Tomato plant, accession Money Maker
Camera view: vertical (180 deg); turntable rotation: 30 degrees
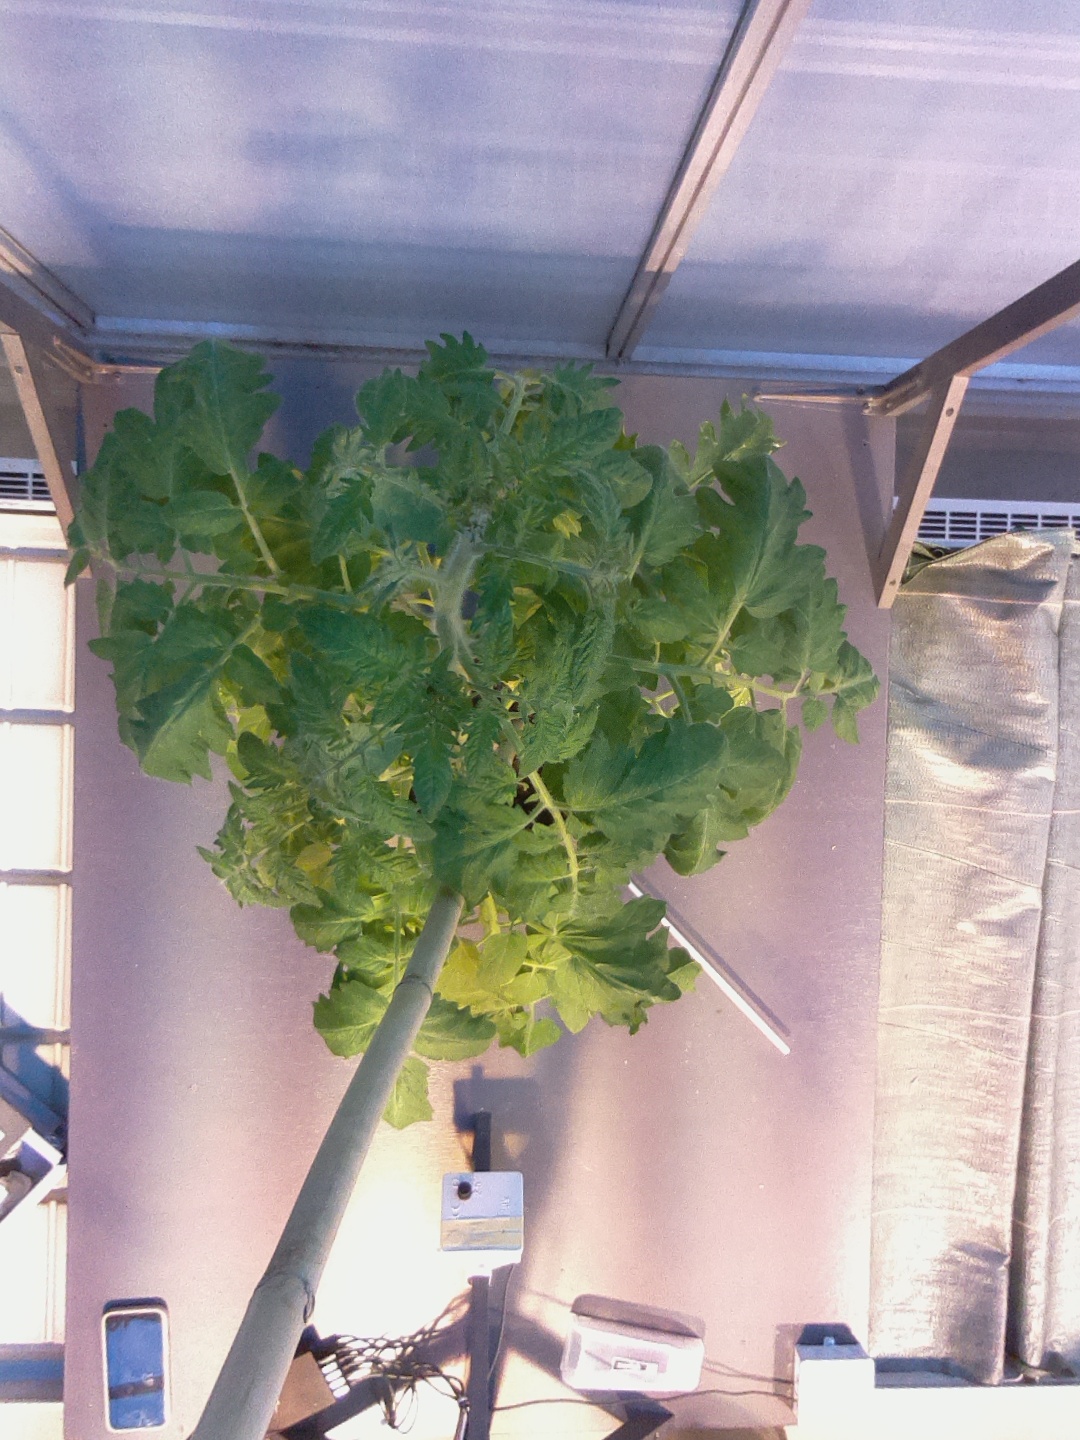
BBCH growth stage 63: 30%-40% of flowers open